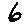
Label: 6